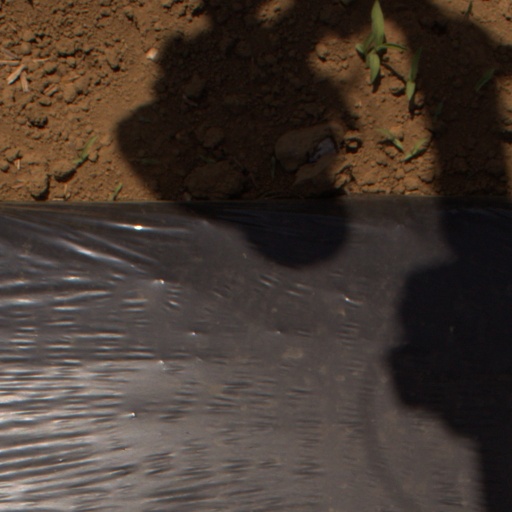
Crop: Jerusalem artichoke